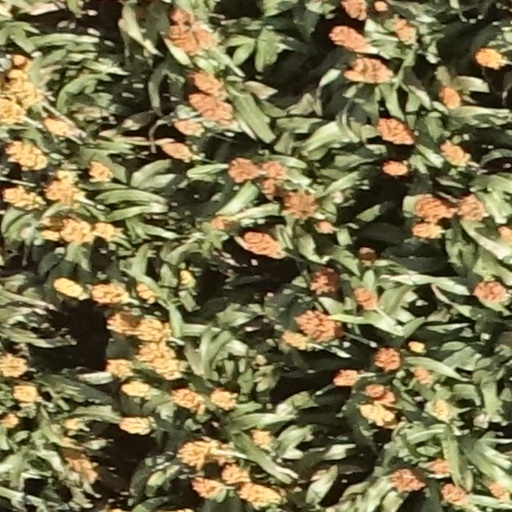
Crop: sorghum